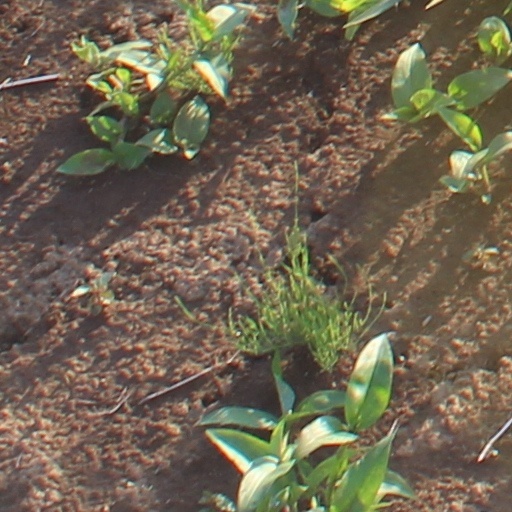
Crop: wheat